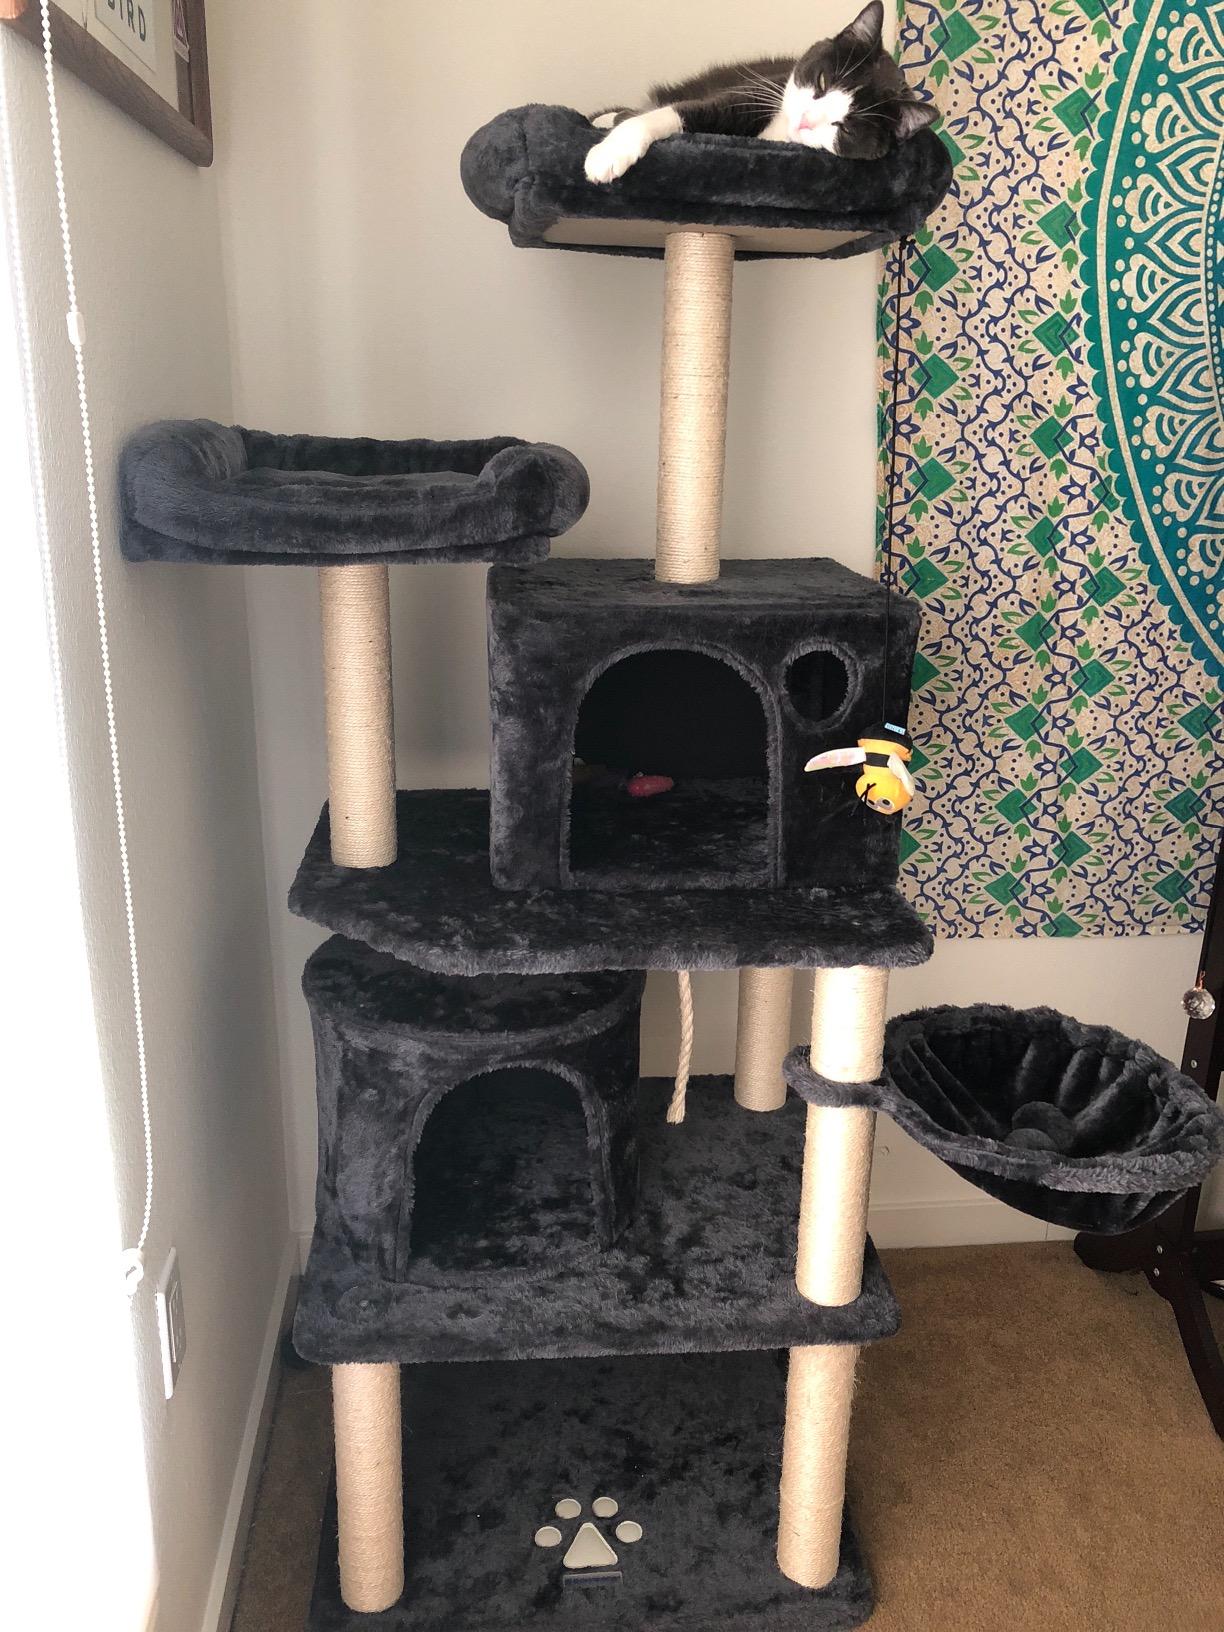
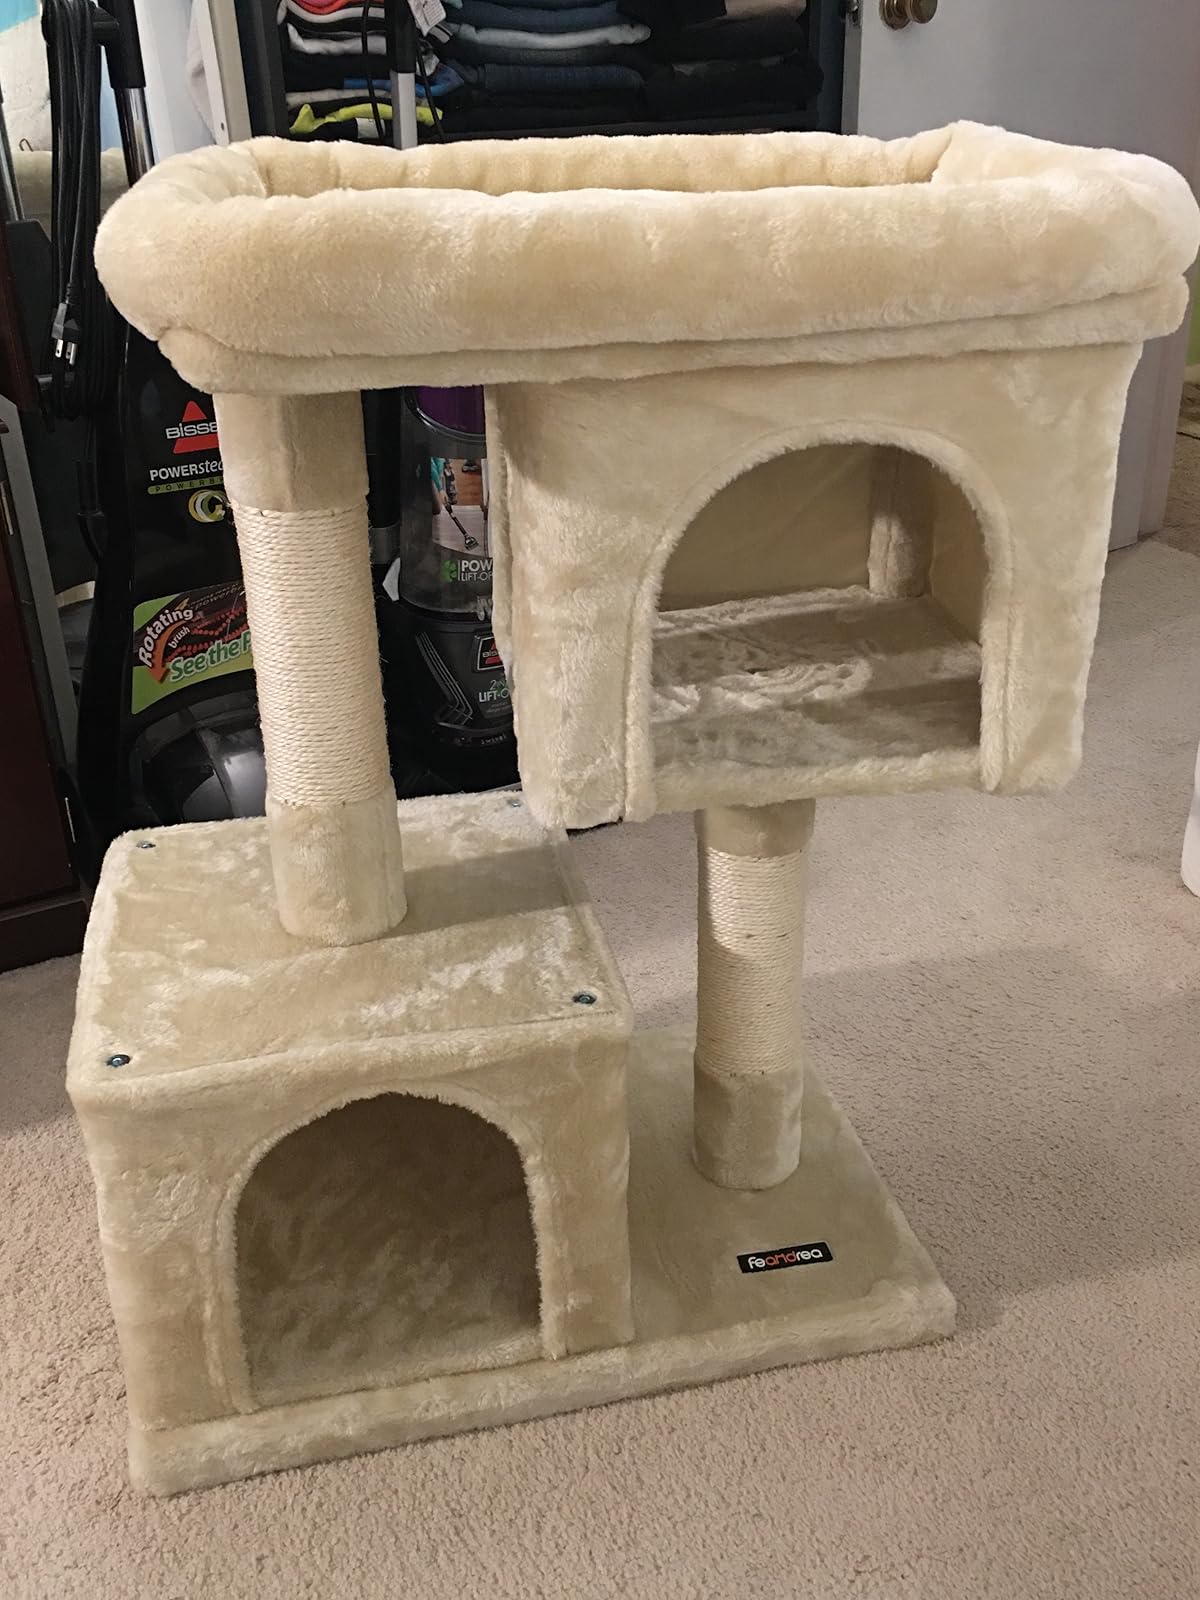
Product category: items_cat tree
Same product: no